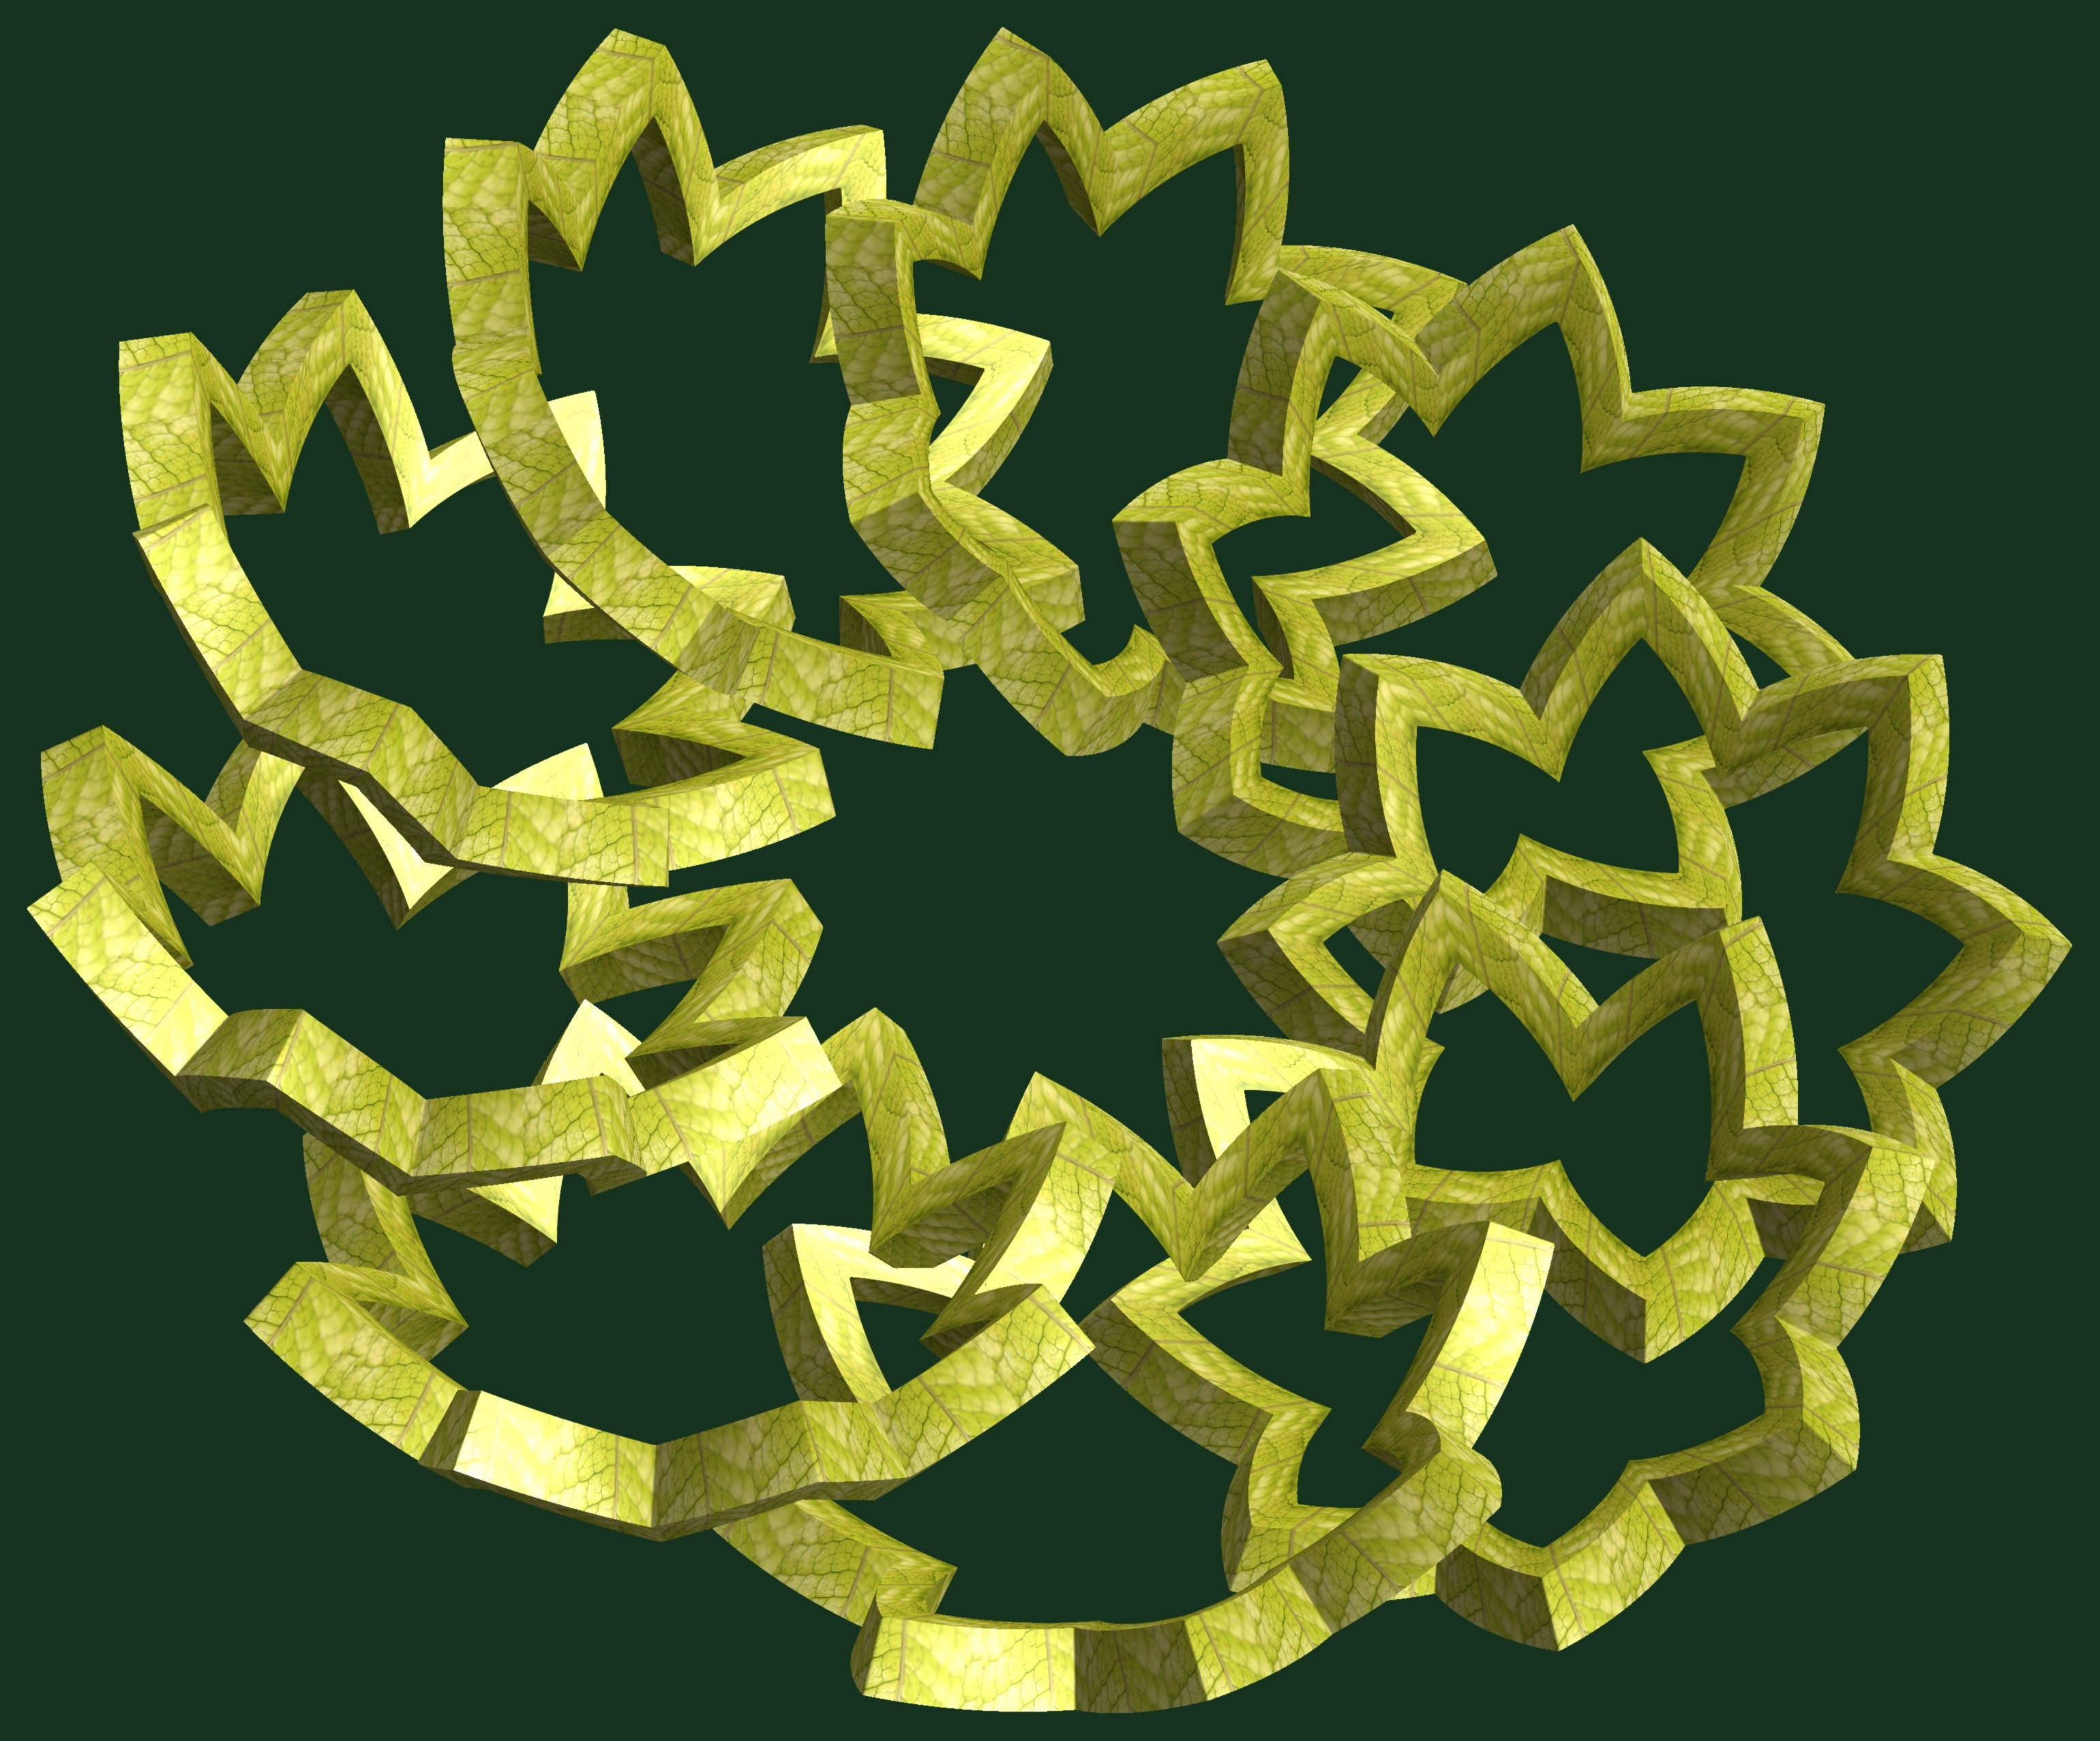
abstract, structure, texture, leaf, flower, pattern, geometry, yellow, circle, jewellery, font, sculpture, illustration, design, symmetry, 3d, graphic, shape, torus, mathematica, cg, parametricplot3d, code, program, algorithm, mapping, geometricsculpture